Punched card sorter

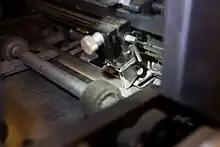
Reader brush on an IBM 83 card sorter

The basic operation of a card sorter is to take a punched card, examine a single column, and place the card into a selected pocket. There are twelve rows on a punched card, and thirteen pockets in the sorter; one pocket is for blanks, rejects, and errors.